Brazilian mythology

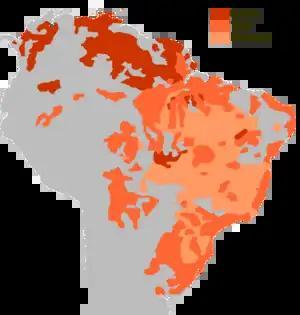
Map showing the locations of indigenous language groups in Brazil. The map highlights the geographic distribution of major language families such as Tupi-Guarani and Macro-Jê.

Brazilian mythology is a rich and diverse part of Brazilian folklore with cultural elements, comprising folk tales, traditions, characters, and beliefs. The category is representative of Brazil’s greater culture, being a melting pot of Iberic traditions brought by the Portuguese settlers, African traditions brought by Africans during the colonial slave trade, and the traditions and stories of indigenous groups that have occupied Brazil for centuries.